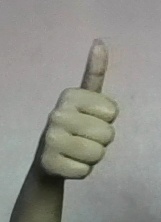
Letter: aleff